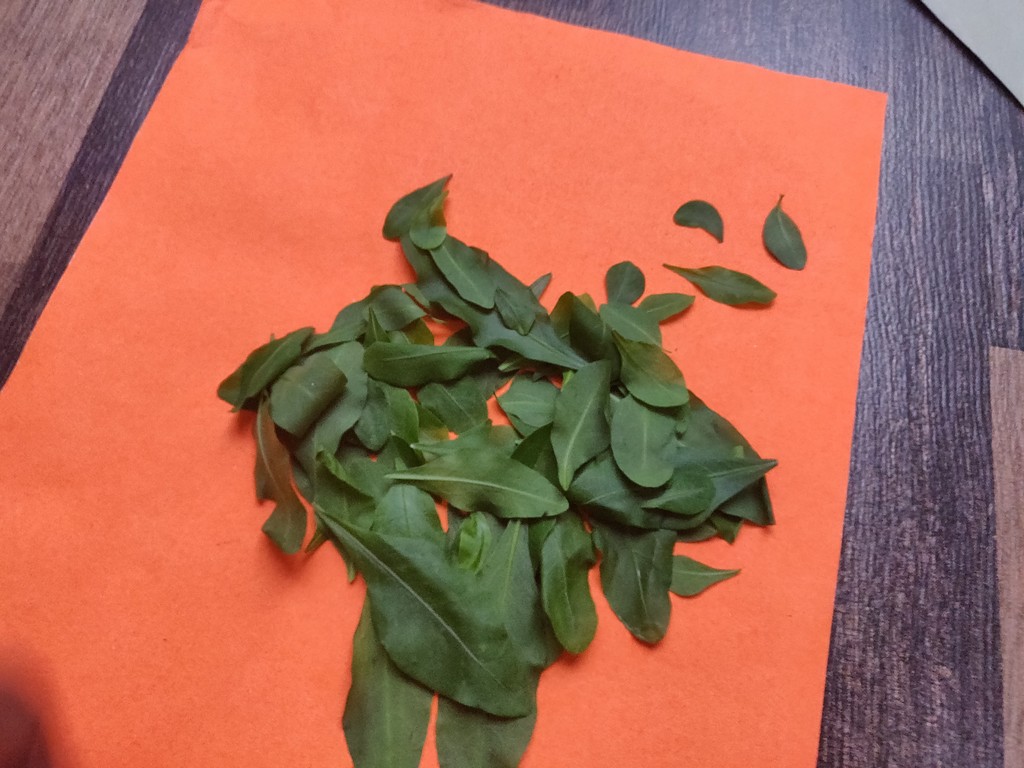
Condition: Healthy
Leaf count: multiple
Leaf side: unknown